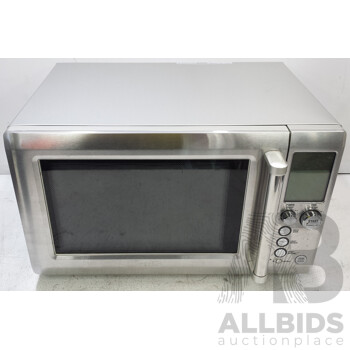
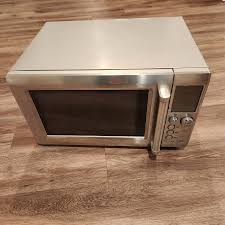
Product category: misc
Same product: yes